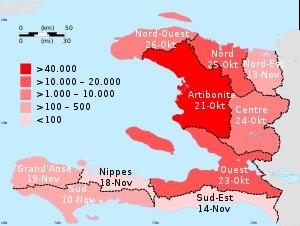
Haïti, en forme longue République d’Haïti, est un pays des Grandes Antilles occupant le tiers occidental de l’île d'Hispaniola, les deux tiers orientaux étant occupés par la République dominicaine. Sa capitale est Port-au-Prince et son point culminant est le pic la Selle.